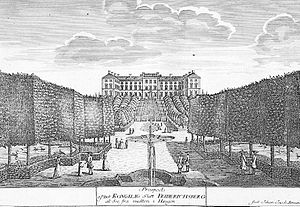
Novus Atlas Daniæ
Frederiksberg Slot. Kobberstik fra Novus Atlas Daniæ.
Novus Atlas Daniæ eller Prospecter af alle Hoved- og Kiøbstæderne, af alle kongelige Slotte, samt andre kongelige Lyst-Slotte og Stæder udi begge Konge-Rigerne Dannemark og Norge og underliggende Fyrstendømme er et kobberstukkent bogværk af danske byer og slotte udført af Johan Jacob Bruun, der udkom 1761.